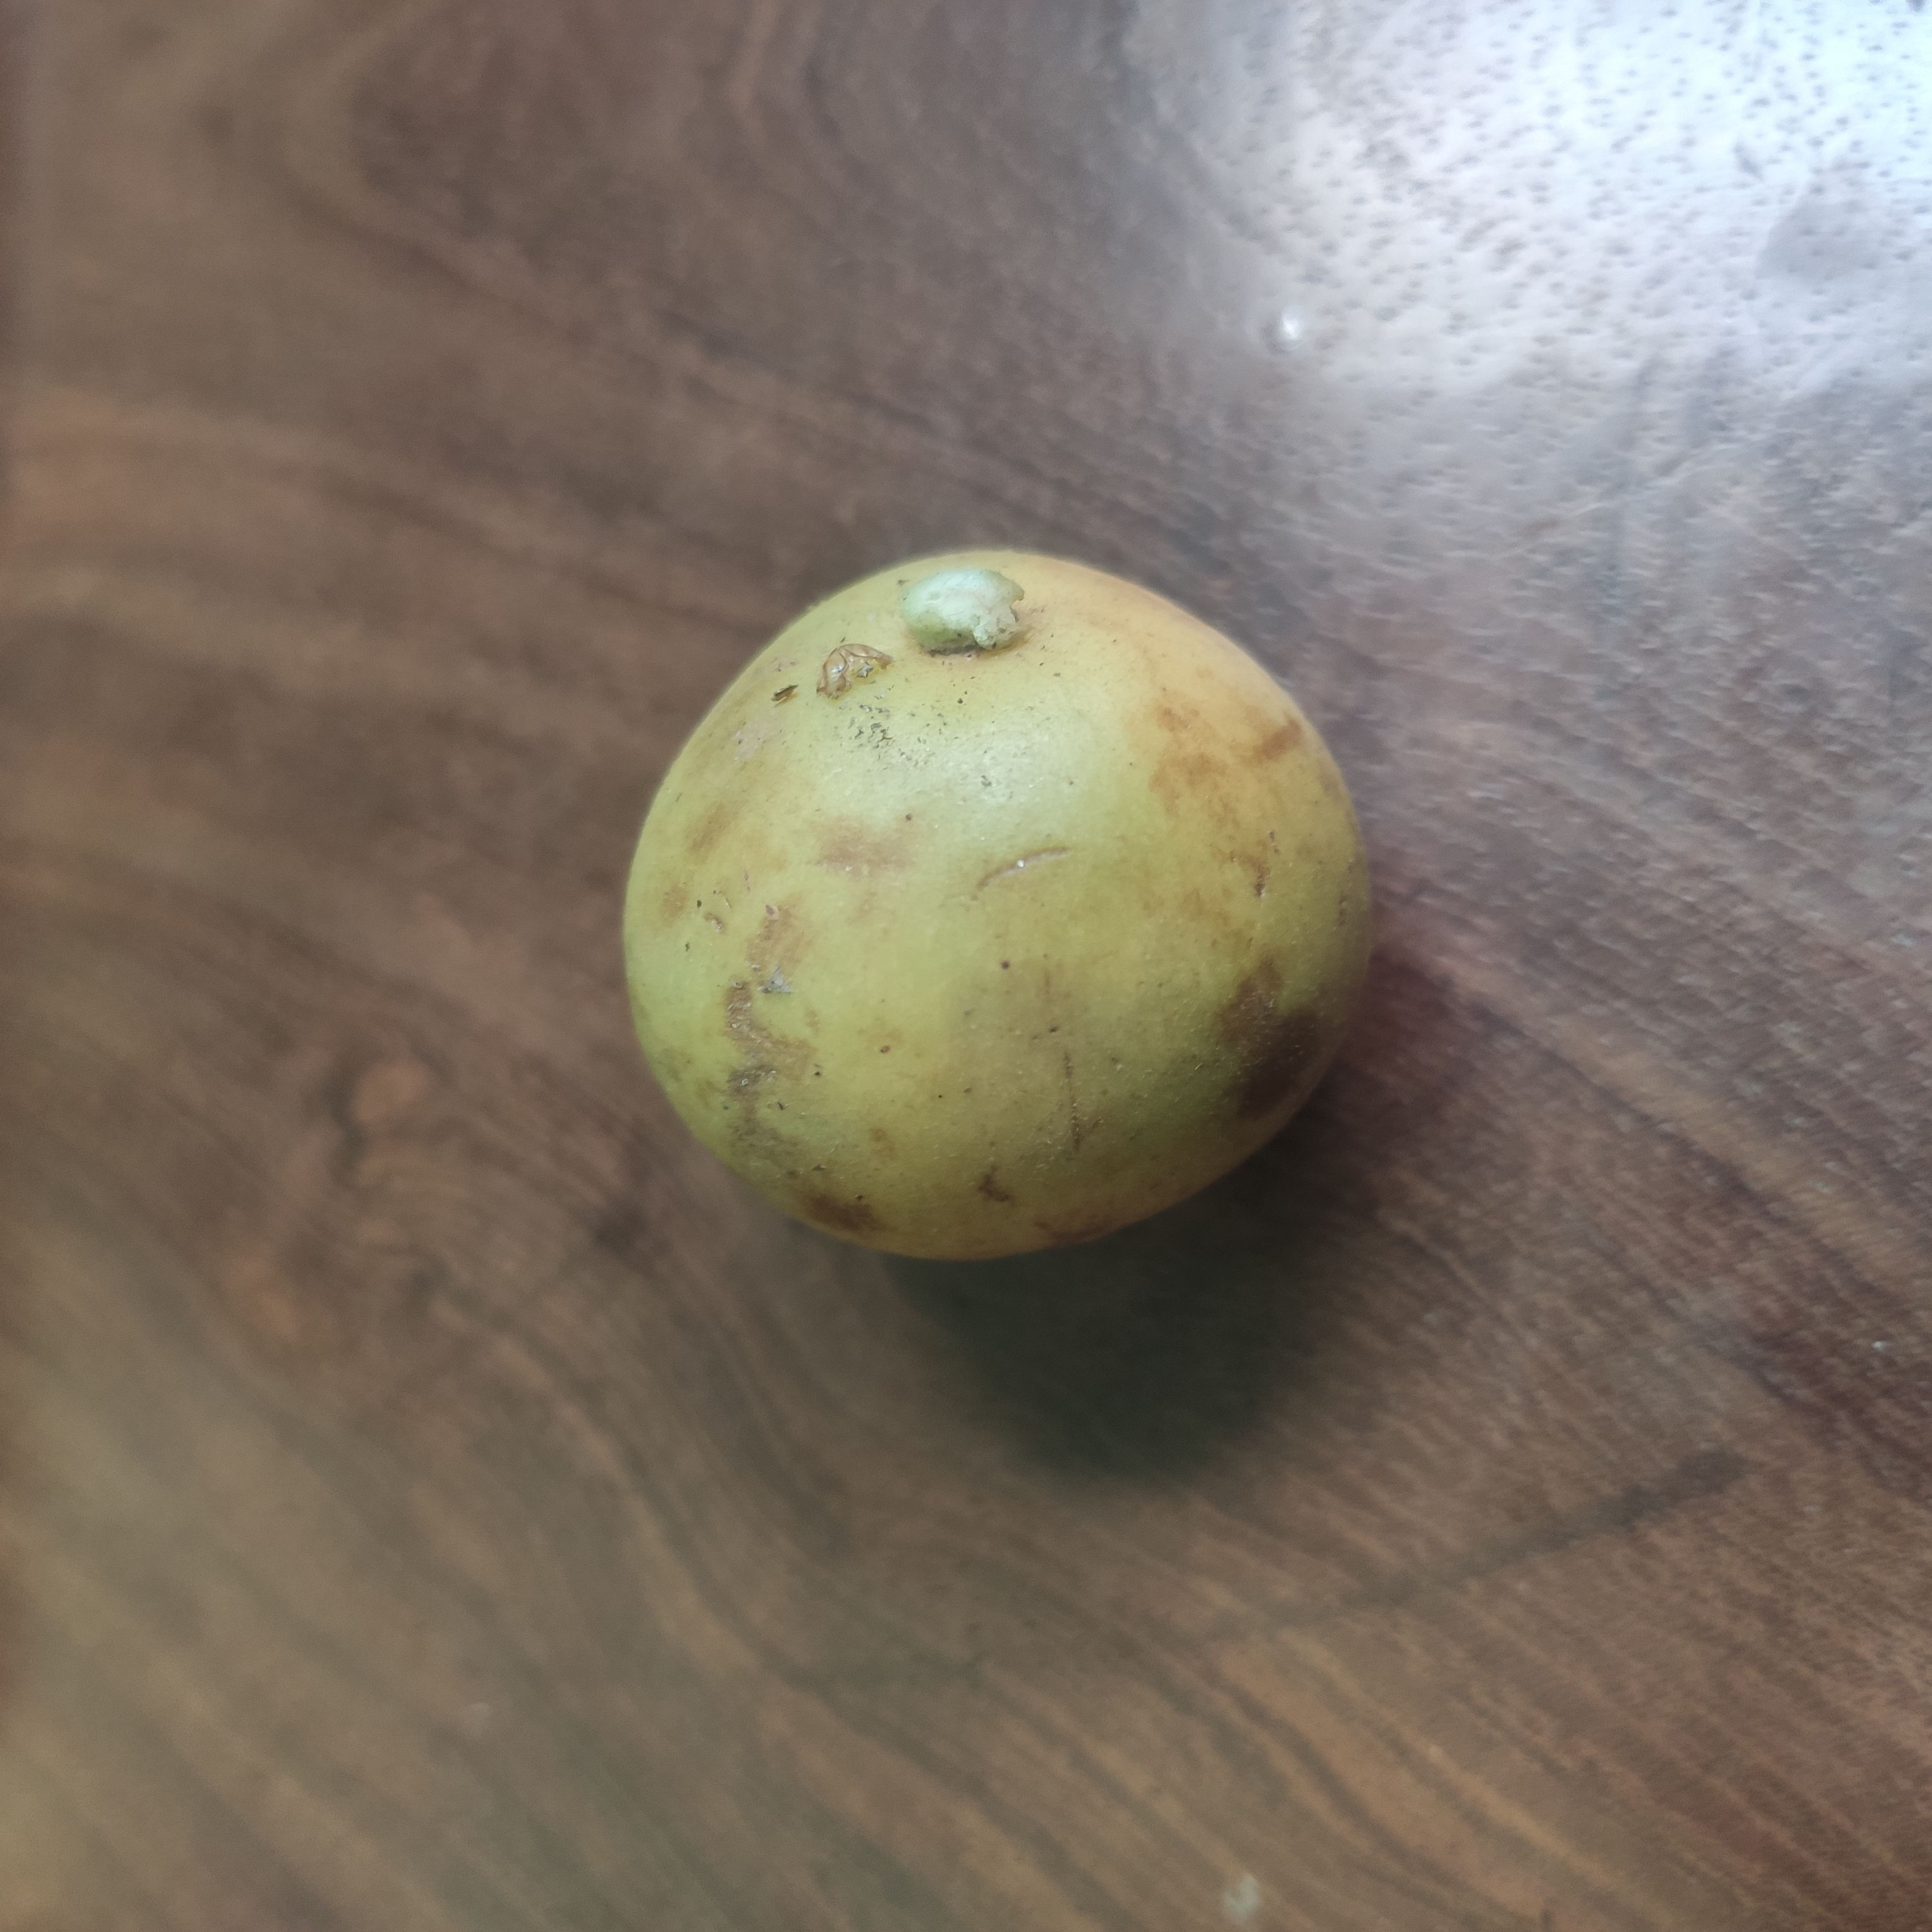
Fruit: burmese-grape
Grade: 1st-grade